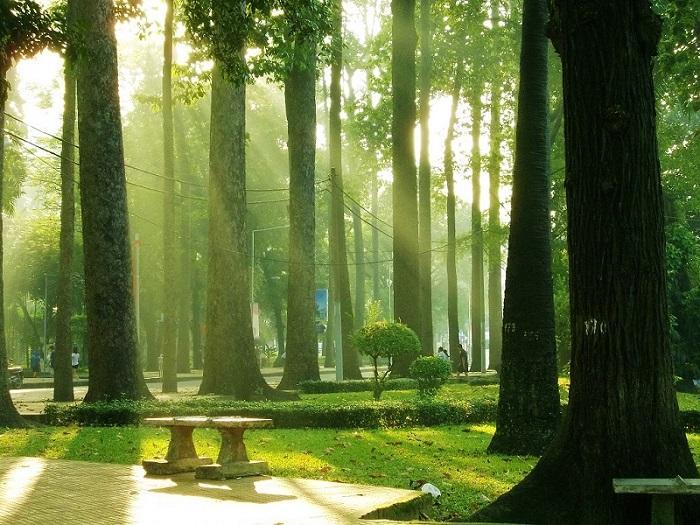
có một số người đang đi bộ ở trong khu công viên